Question: Please indicate a possible affordance area of the drink_with_bottle that can be used for drinking
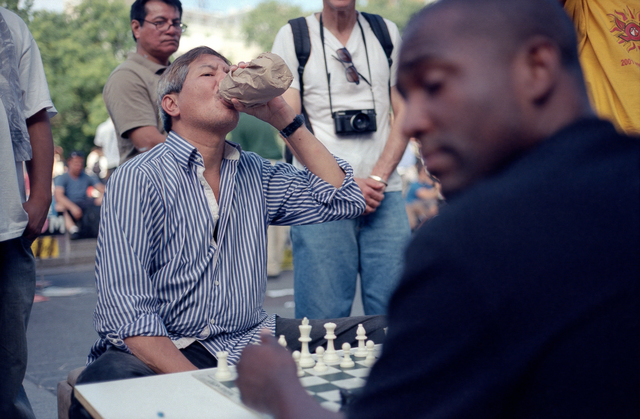
Answer: [215.5, 52.5, 291.5, 101.5]